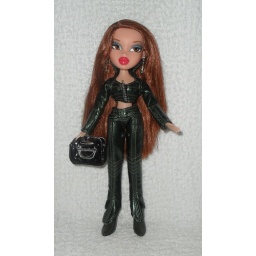
Meygan in her complete dark green pvc outfit. She's just missing her shades. I love this girls hair!